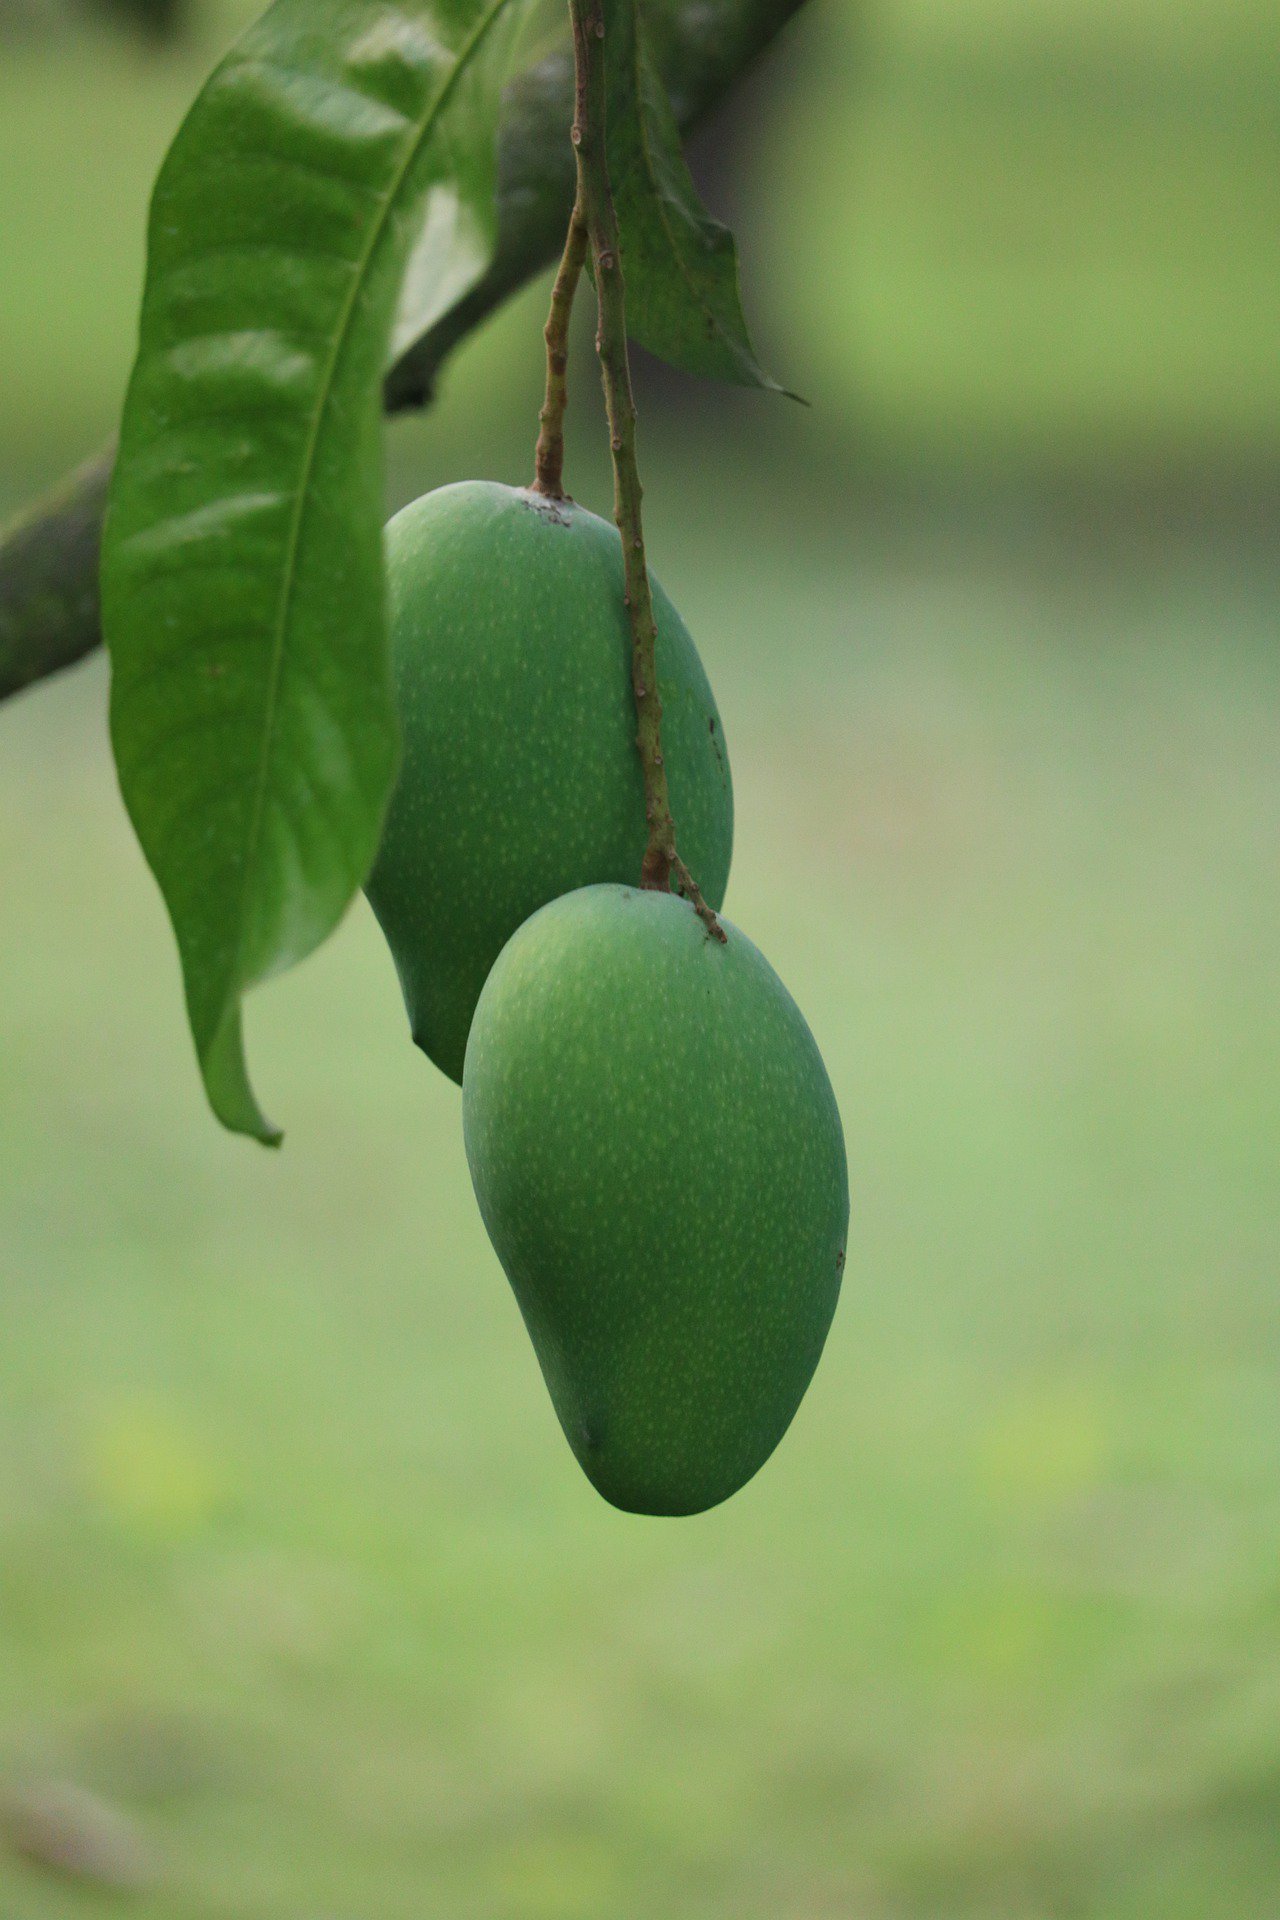
Label: Mango